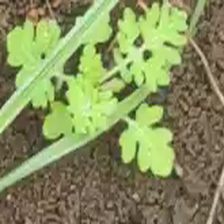
Weed species: Gajar_gavat_(Parthenium hysterophorus)